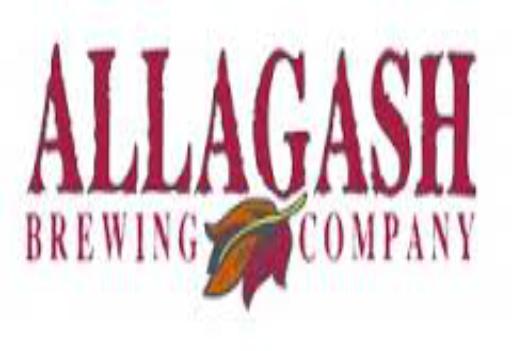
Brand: Allagash
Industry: Food